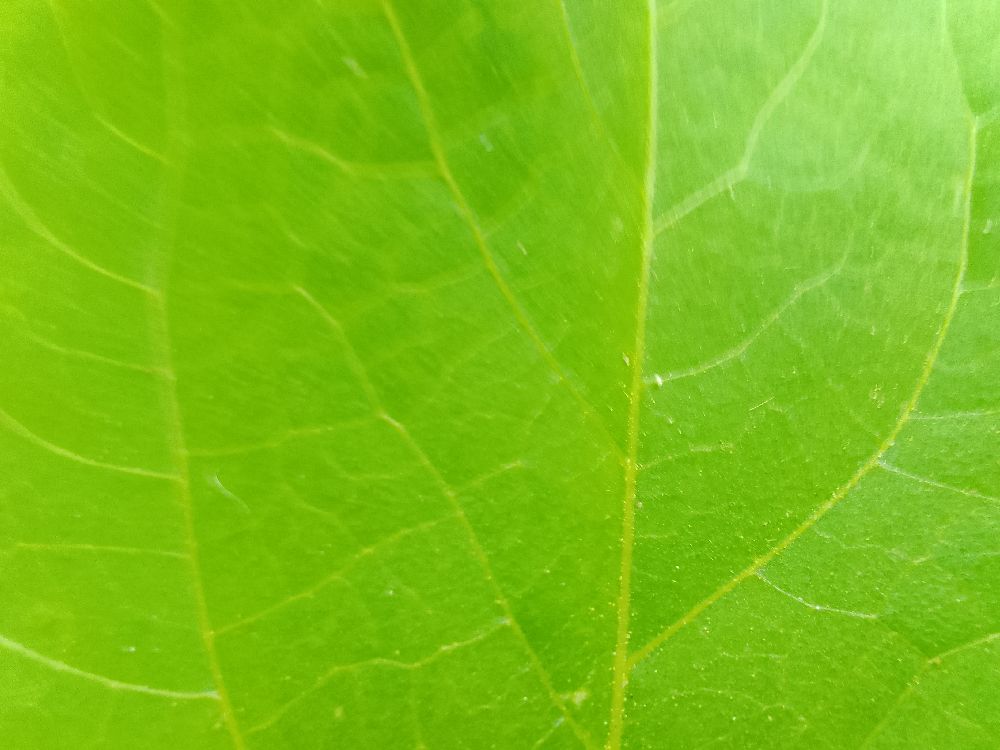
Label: healthy